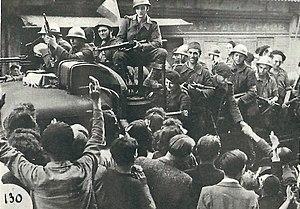
Robert Ruben Gamzon dit Robert Gamzon, aussi connu sous le totem de Castor soucieux, est une figure communautaire du judaïsme français. Fondateur, en 1923, des Éclaireurs israélites de France, il est l’une des principales figures de la Résistance juive en France et œuvre dans l’après-guerre immédiat à la reconstitution de la communauté. En 1949, il décide d’émigrer en Israël après la création de l’État.